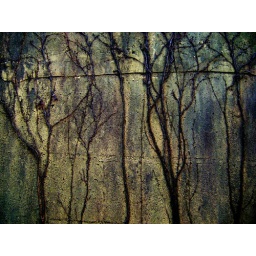
wall by river